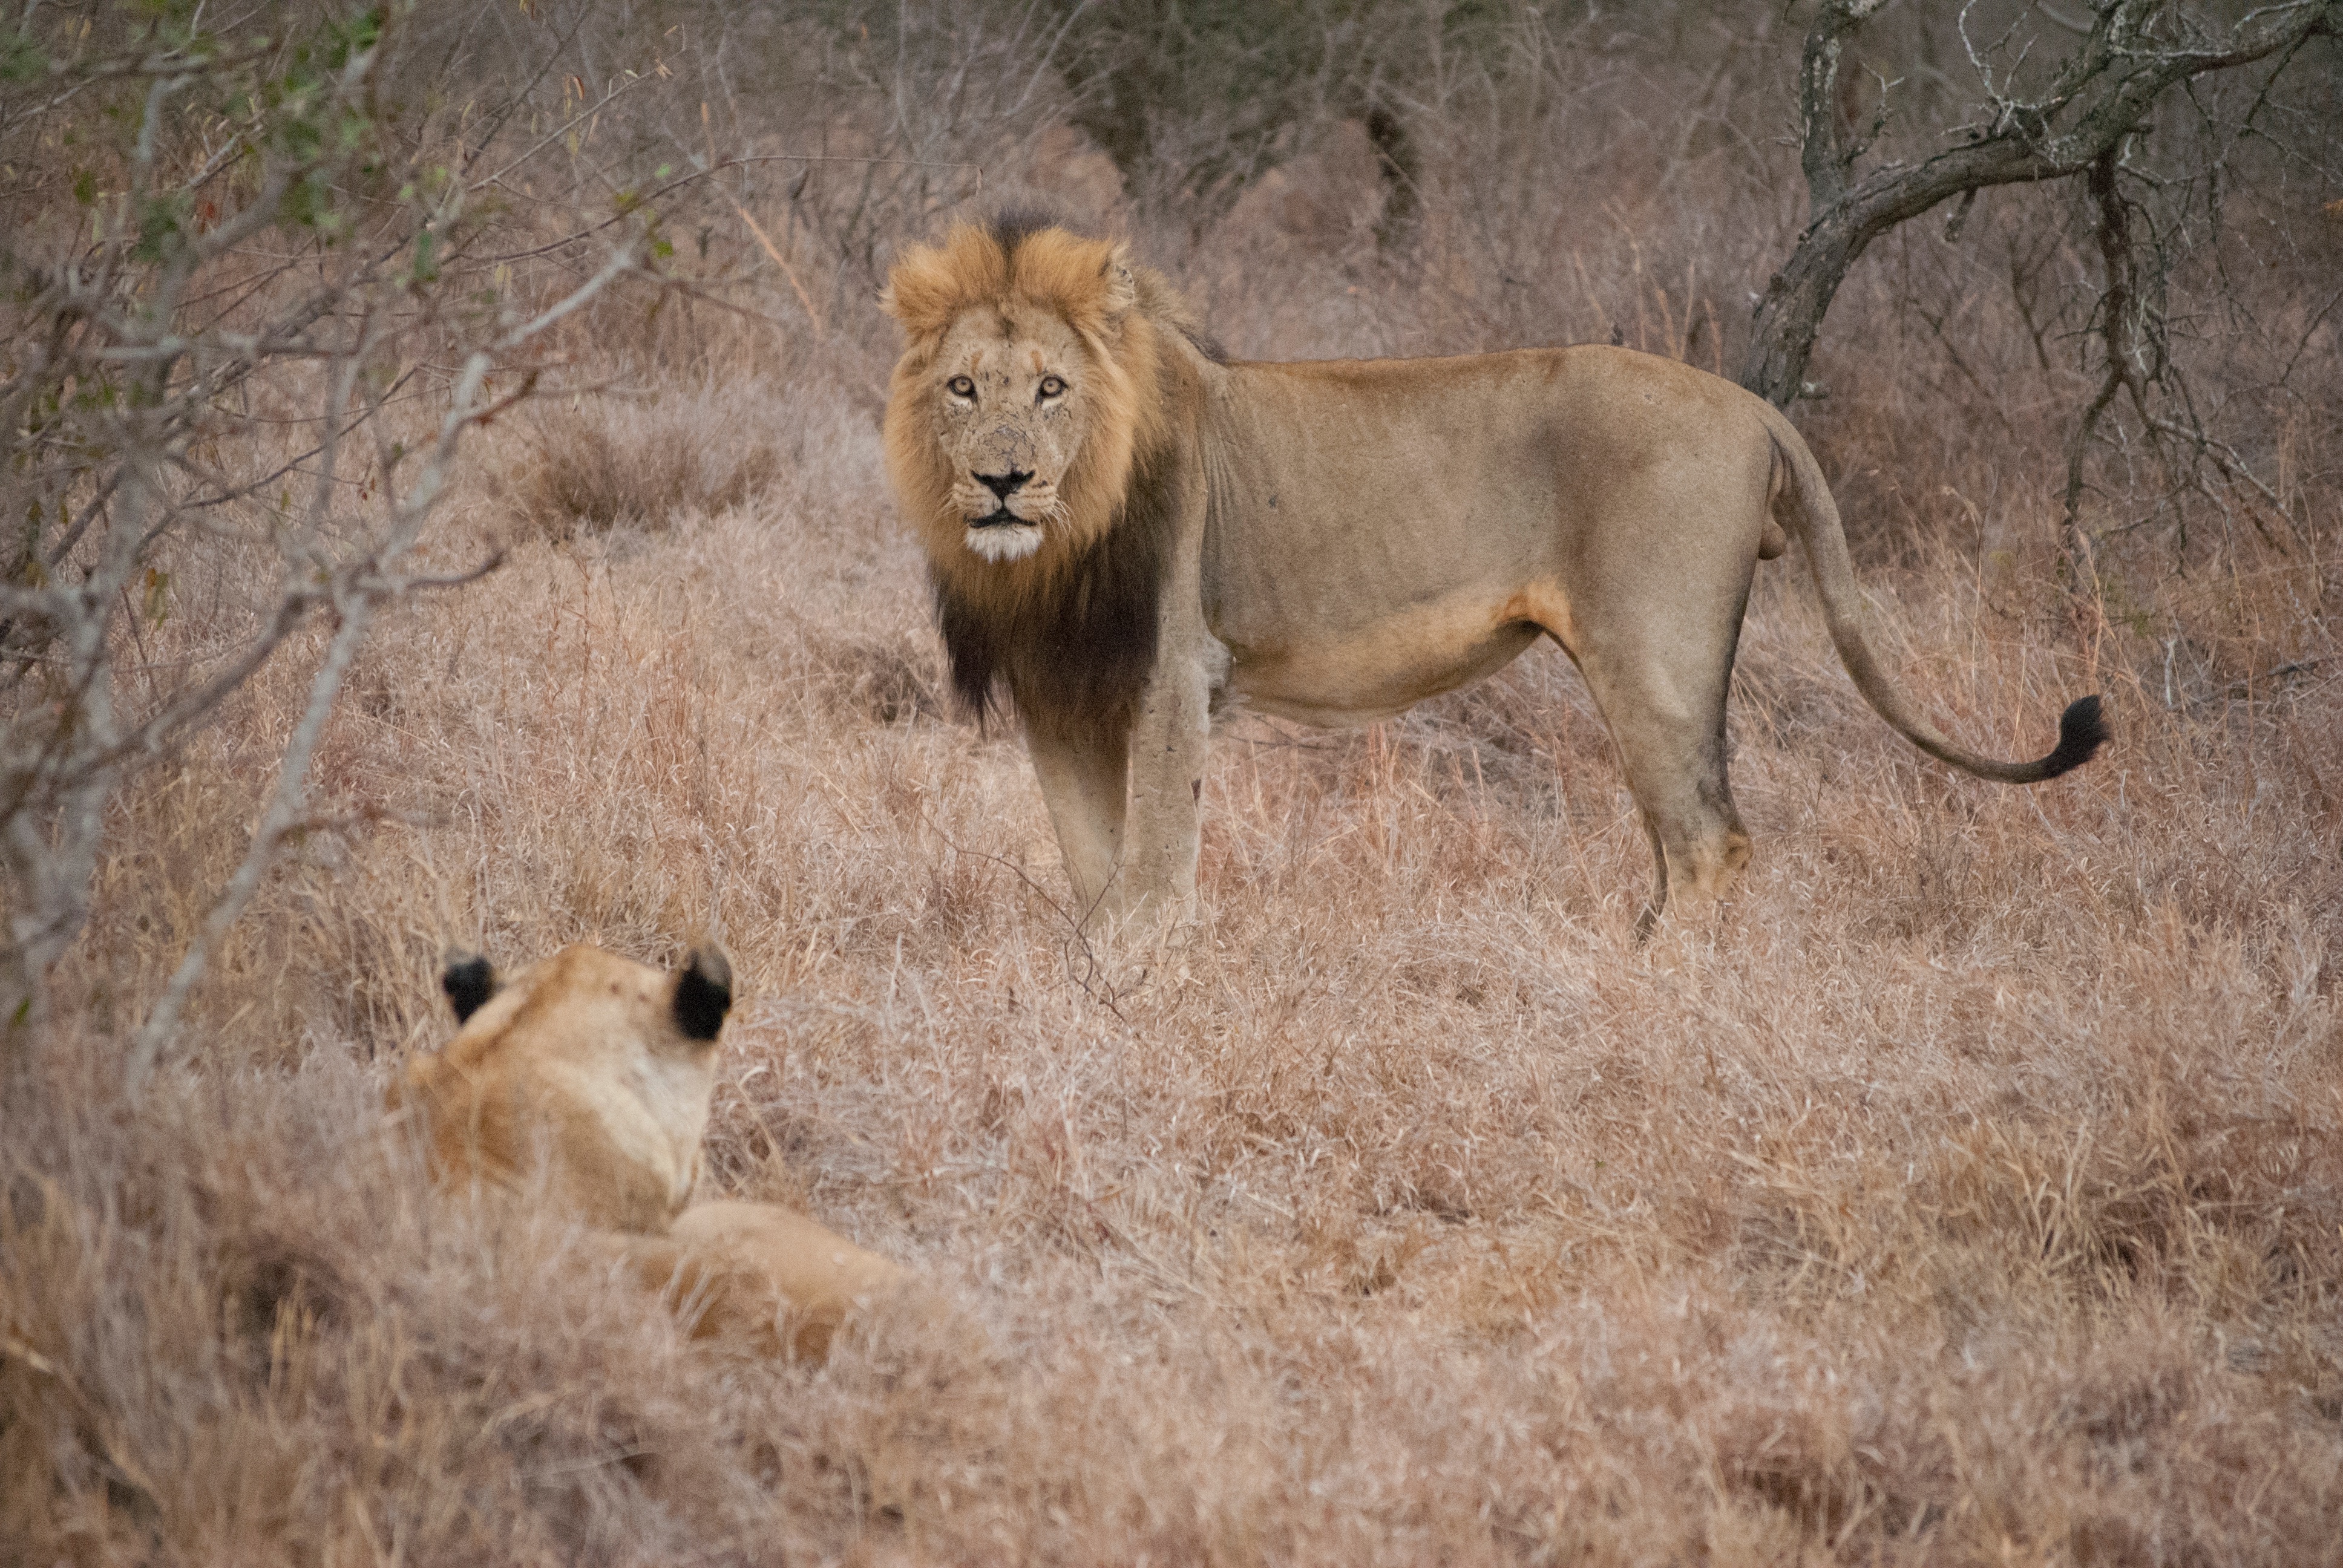
adventure, wildlife, mammal, fauna, savanna, lion, vertebrate, safari, big cats, cat like mammal, masai lion